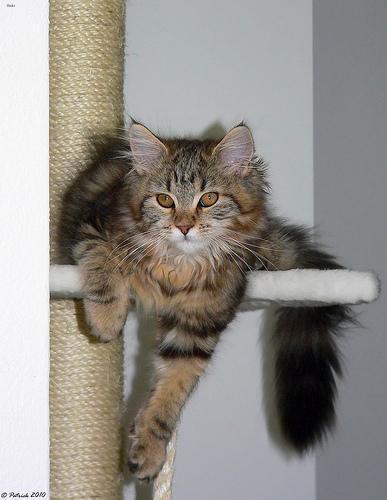
Maine Coon